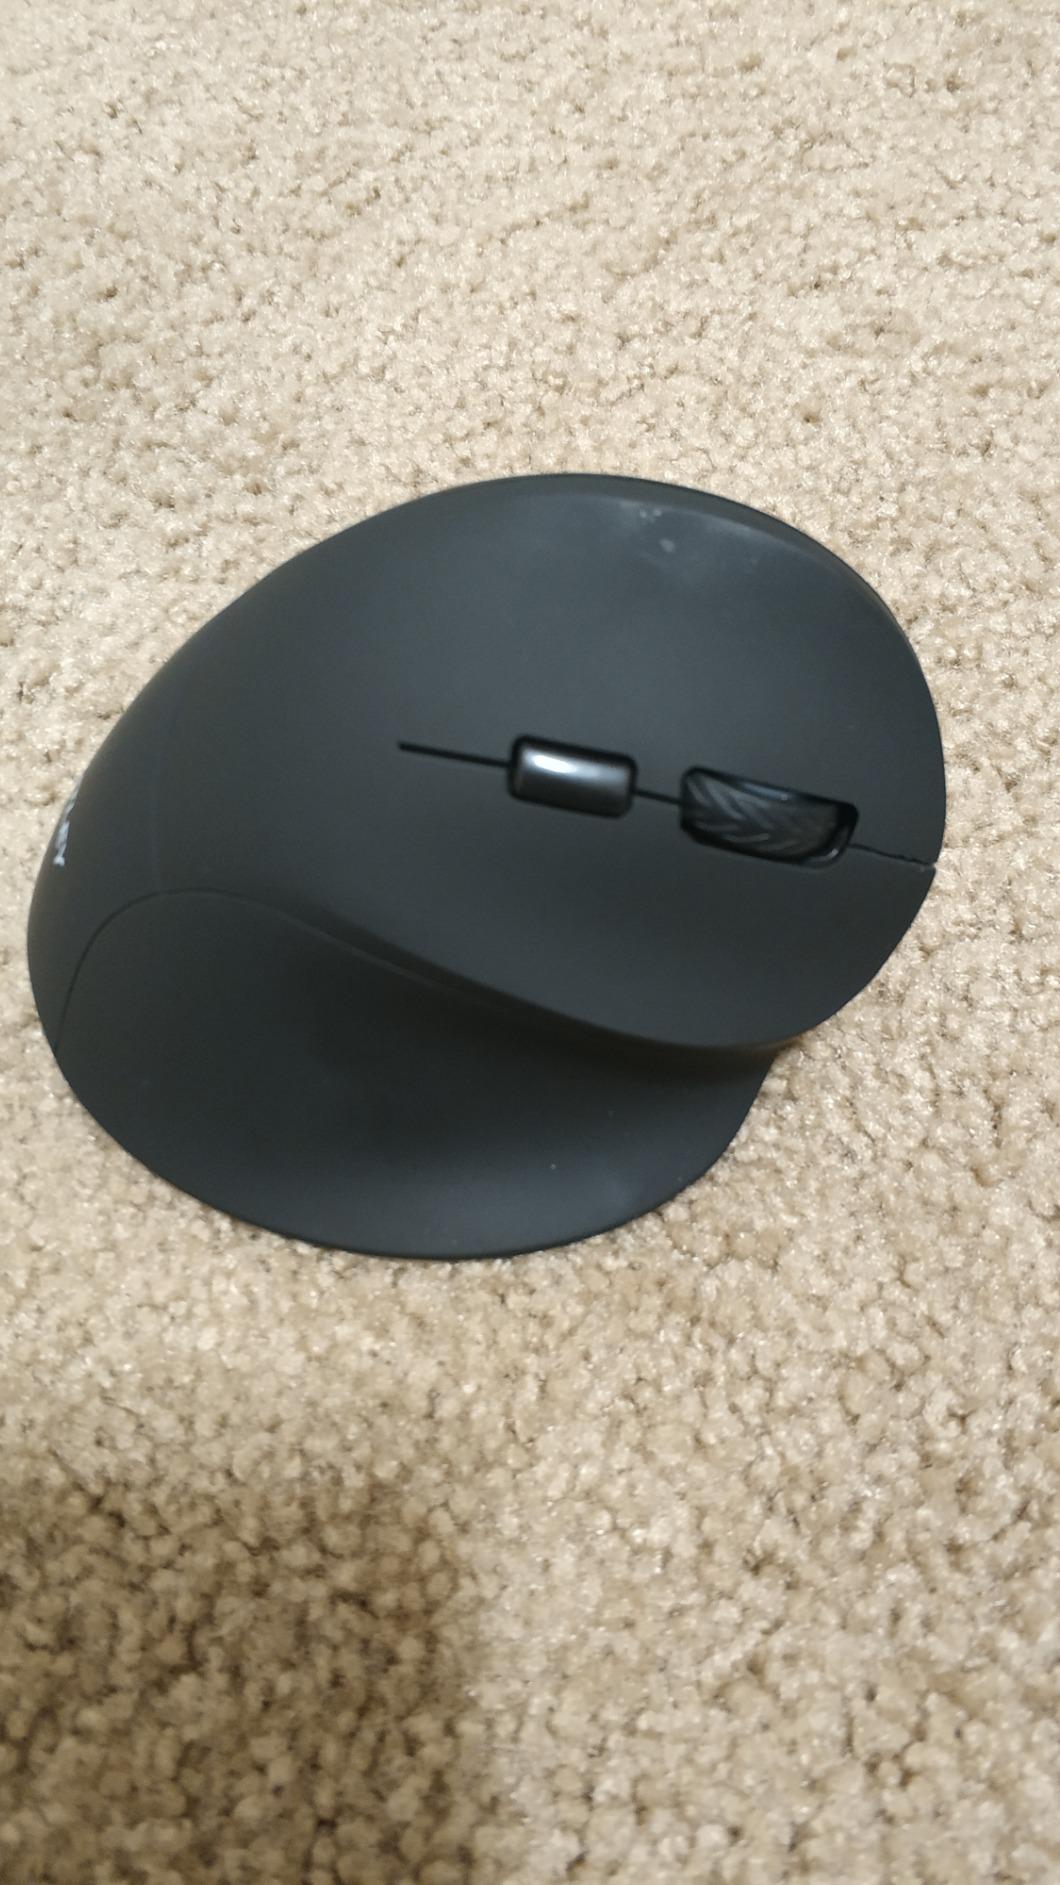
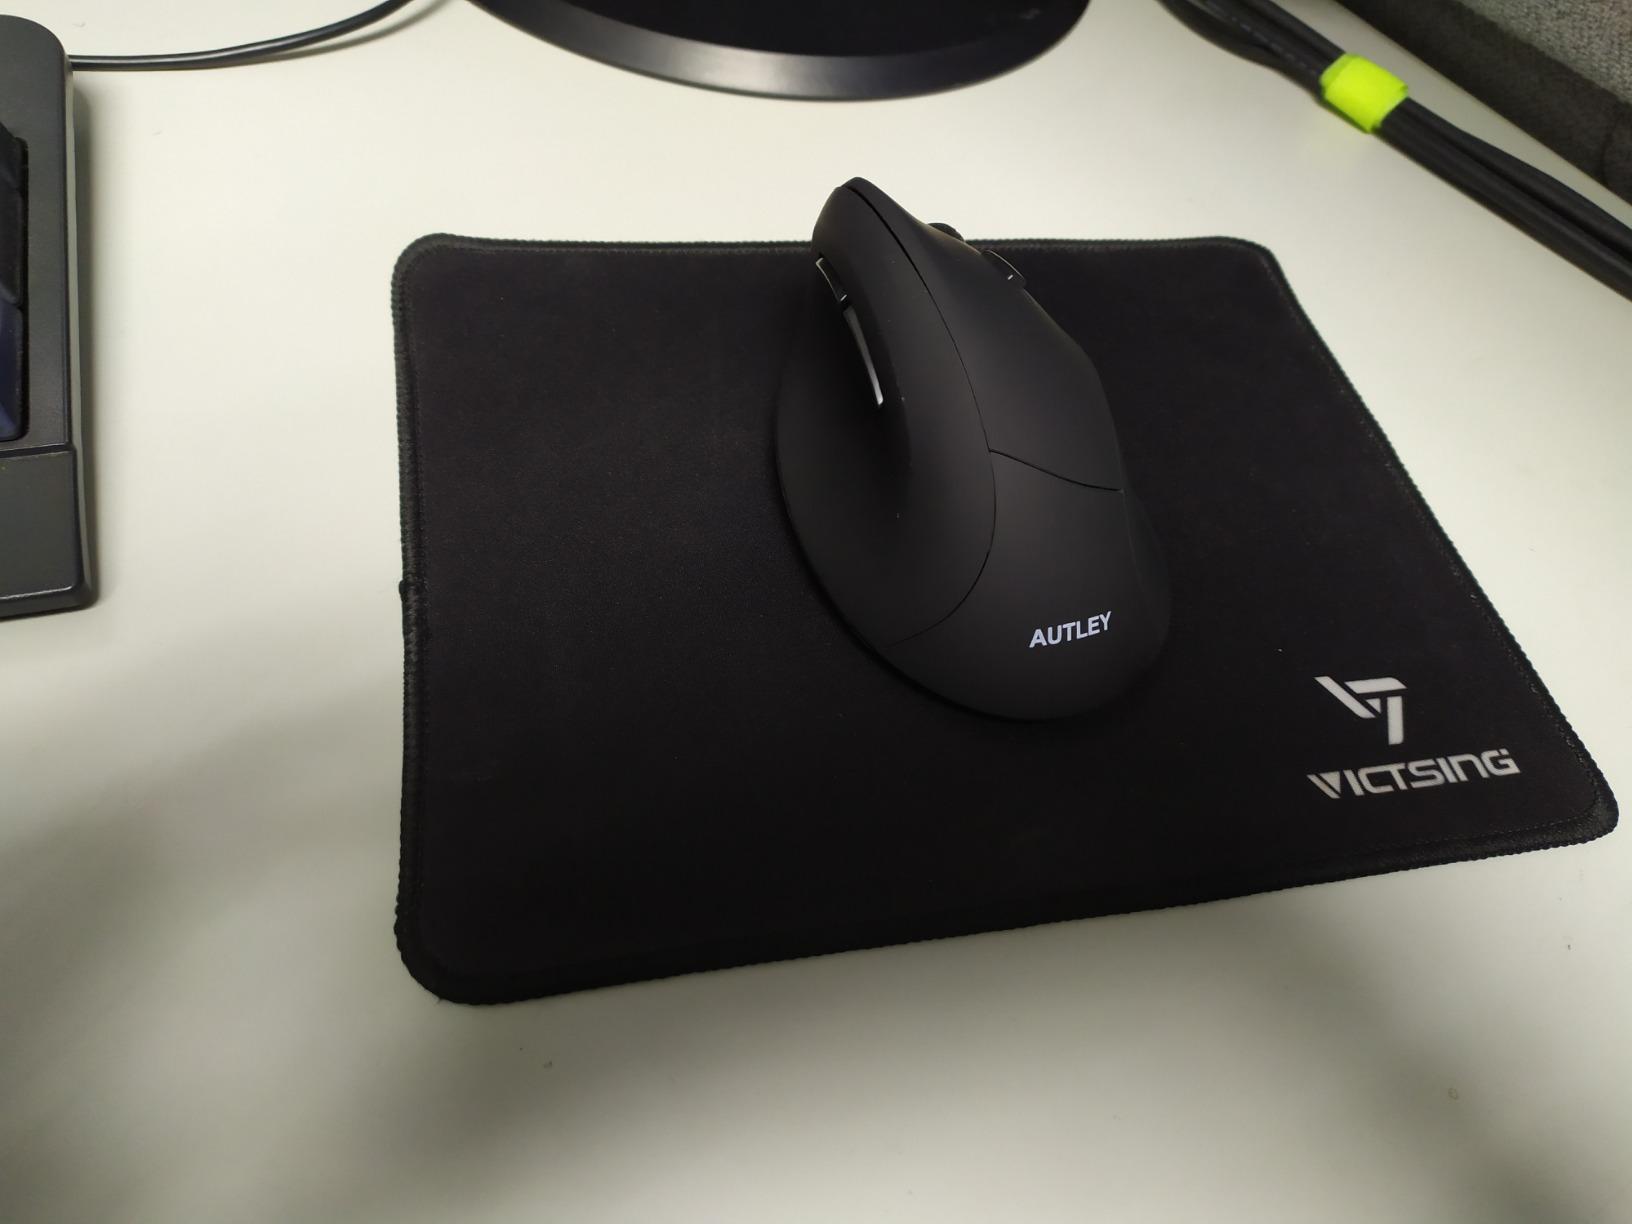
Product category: mouse
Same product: yes